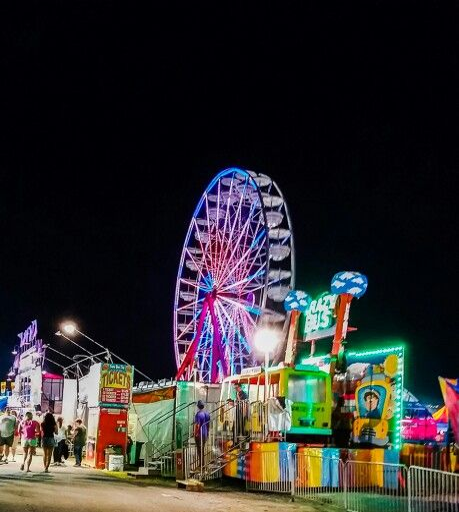
i love the fair at night